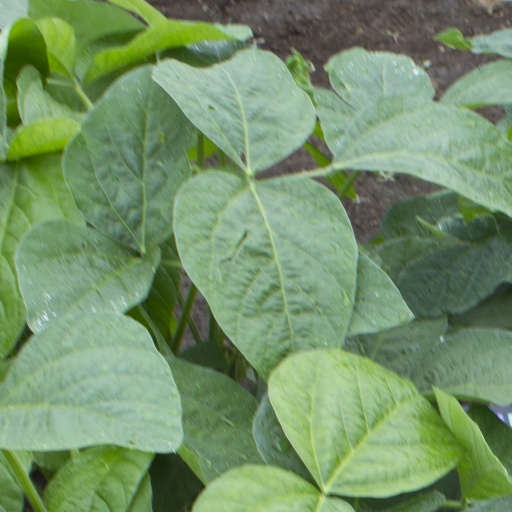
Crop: soybean